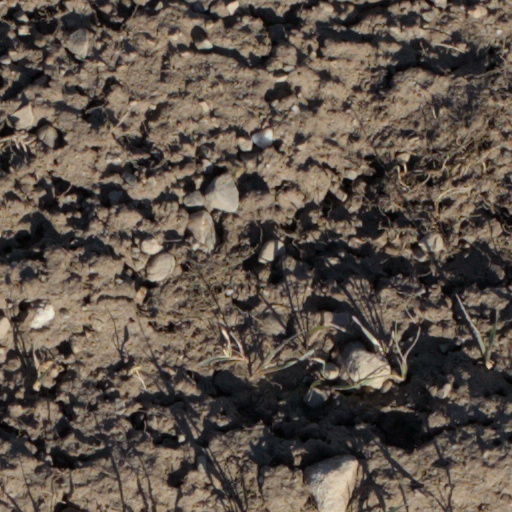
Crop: wheat